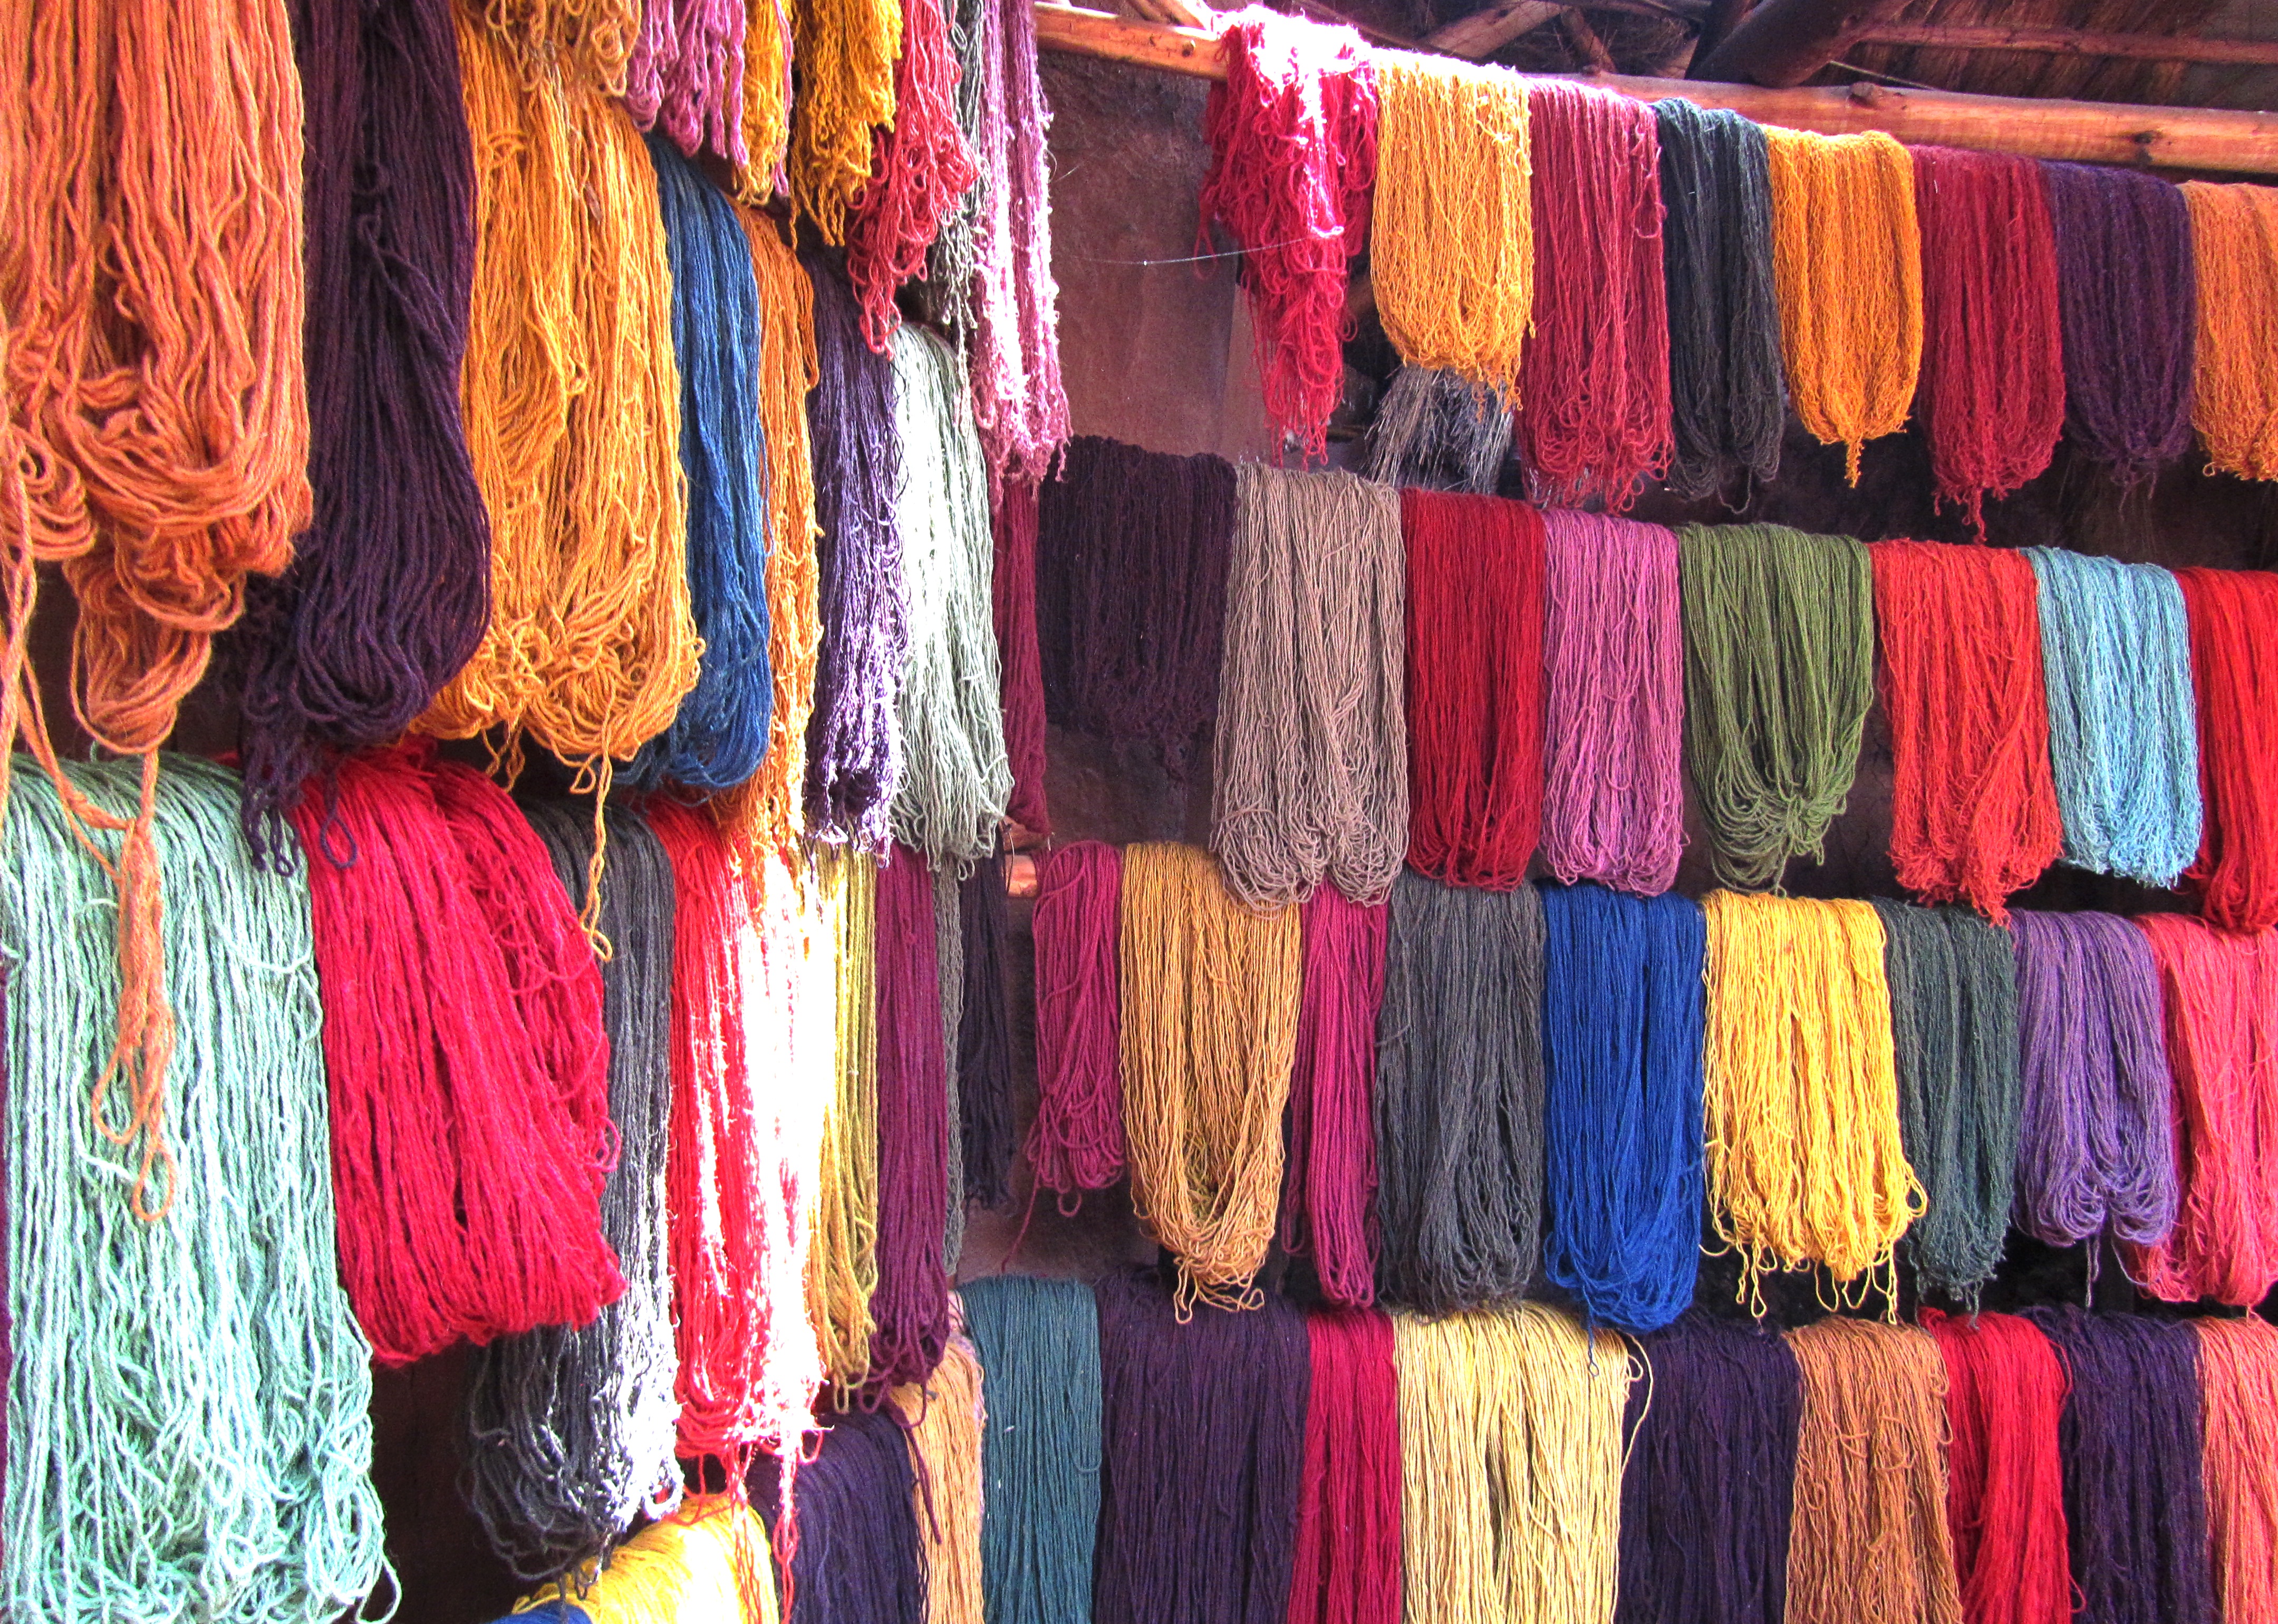
red, color, clothing, wool, material, peru, thread, textile, art, colors, textures